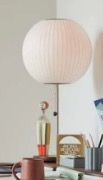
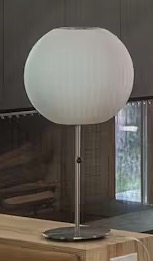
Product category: misc
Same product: yes